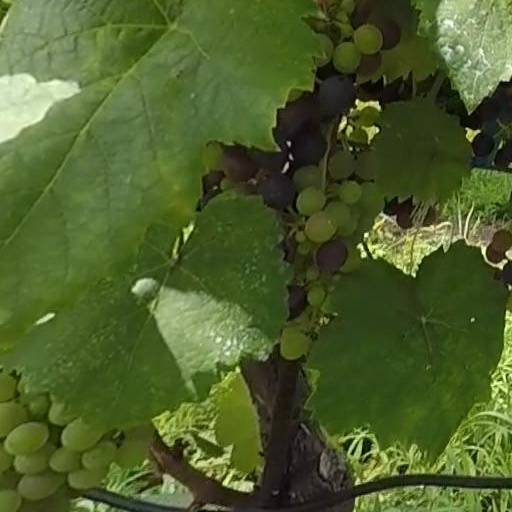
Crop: grape